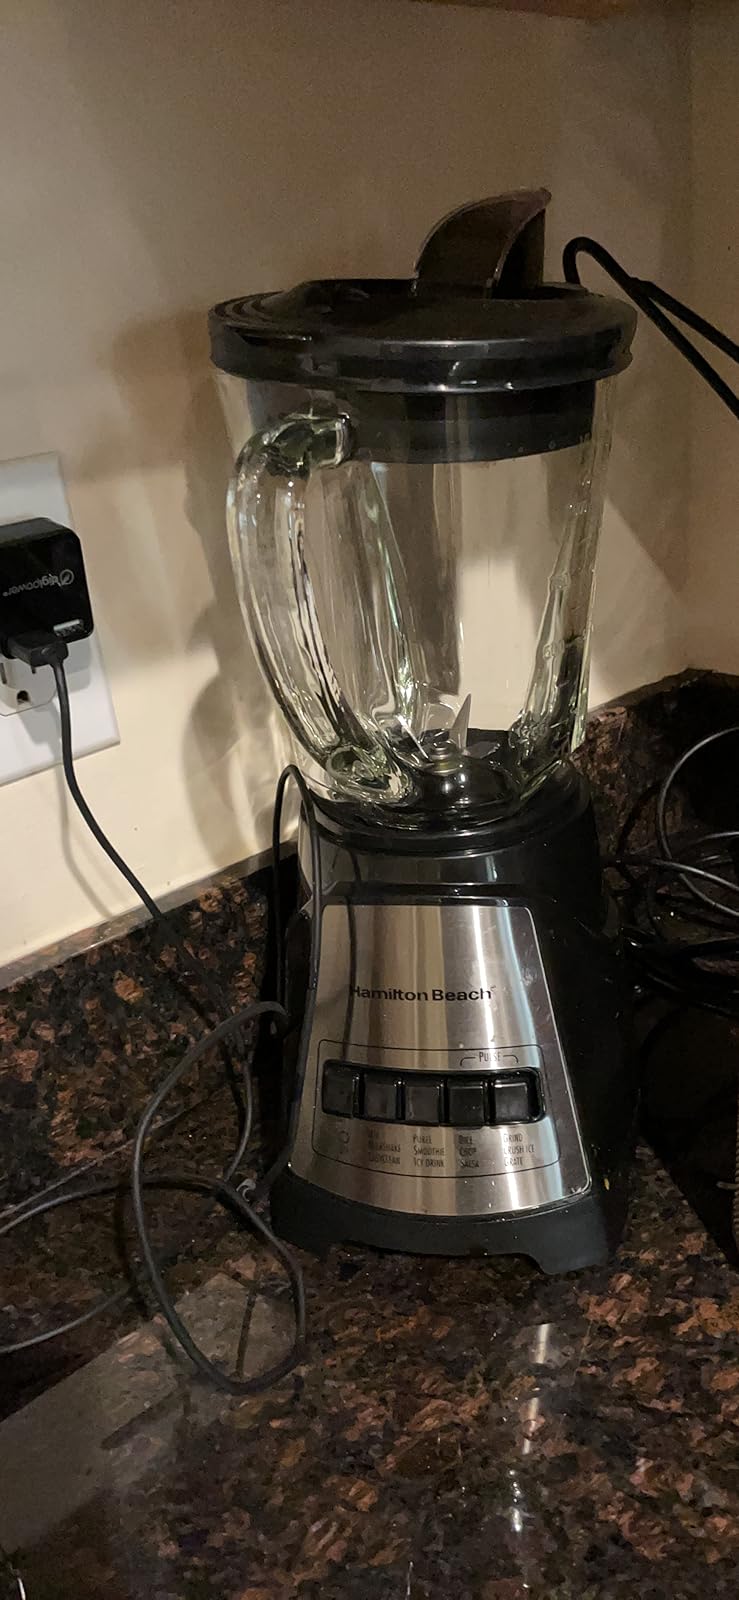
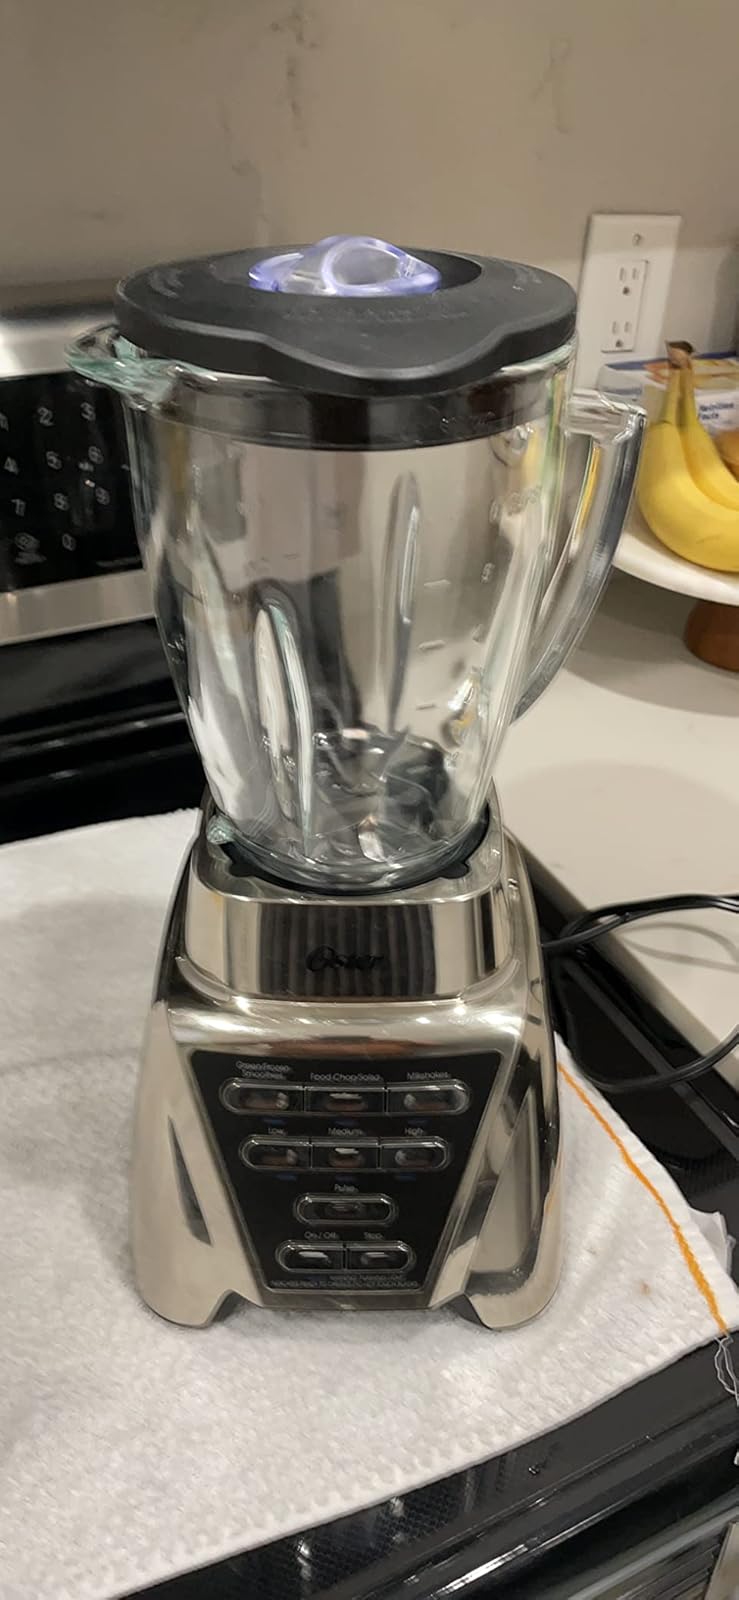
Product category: items_blender
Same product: no